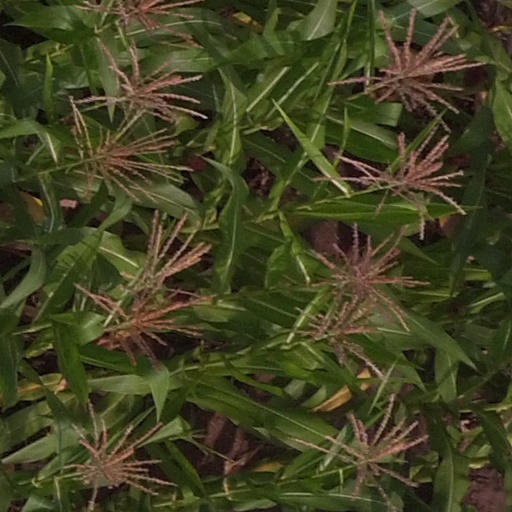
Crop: maize; corn